Gurbanguly Berdimuhamedow

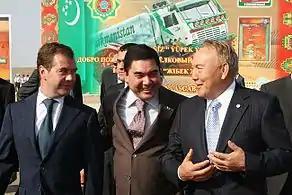
With President Dmitry Medvedev and President of Kazakhstan Nursultan Nazarbayev, September 2009

In 2015, work on TAPI began under his government.